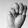
ASL letter: M